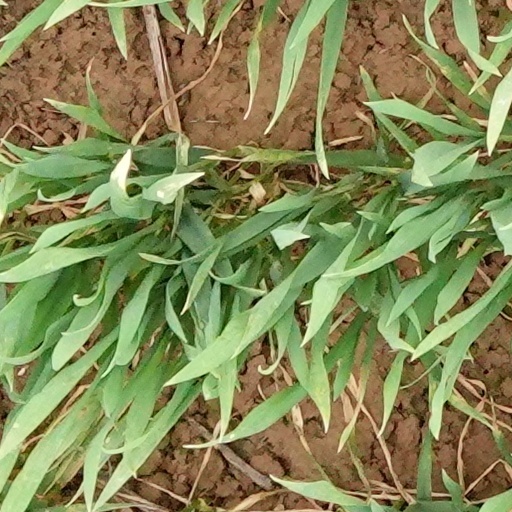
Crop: wheat